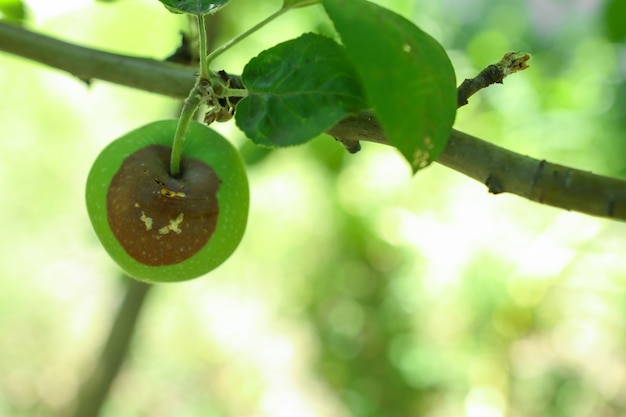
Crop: apple
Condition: black_rot